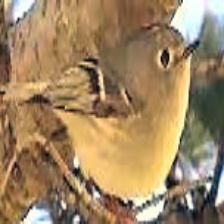
Species: RUBY CROWNED KINGLET
Scientific name: REGULUS CALENDULA